Jordan & Timaeus

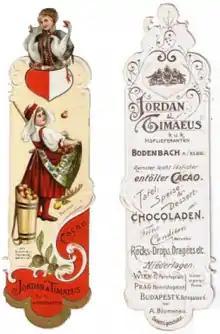
Artful bookmark of Jordan & Timaeus (early 20th century)

Founded in 1823 by Gottfried Jordan and August Friedrich Timaeus. This factory was located between today's Timaeus and Jordan streets east of Königsbrücker Straße in Dresden- Antonstadt .